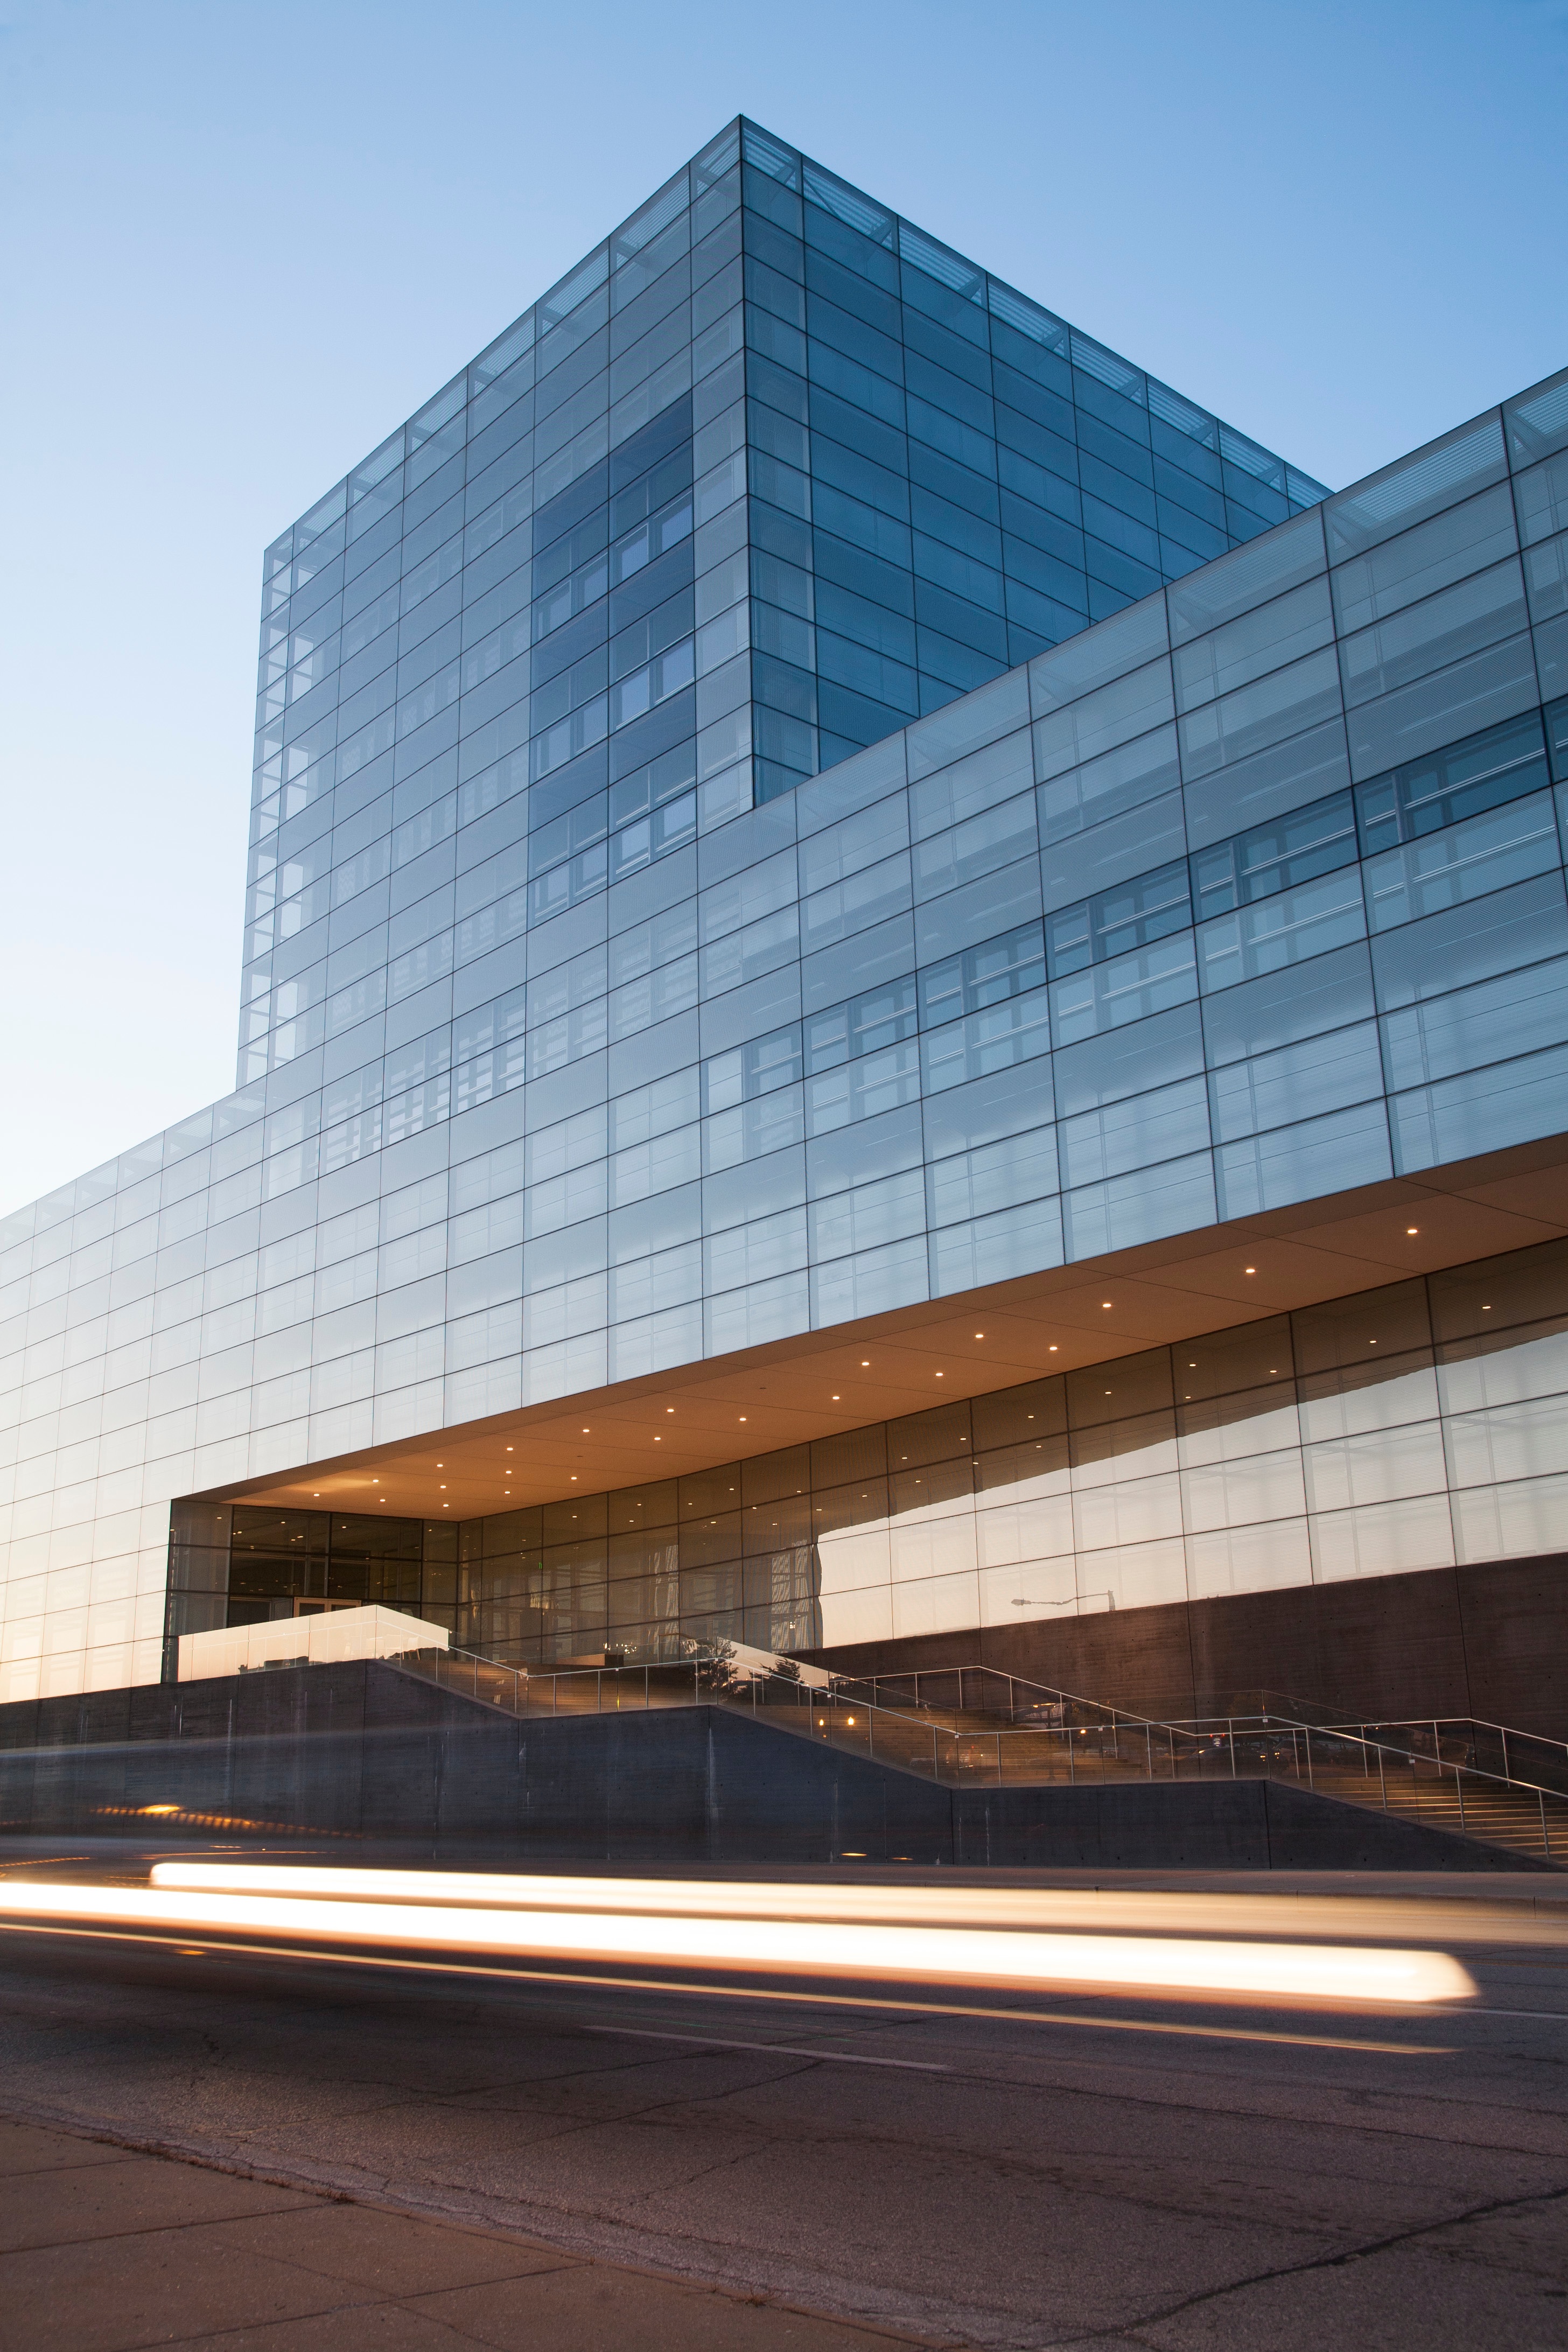
architecture, structure, glass, building, city, skyscraper, downtown, reflection, landmark, facade, professional, tower block, articheture, shape, headquarters, urban area, brutalist architecture